Bilal Bari

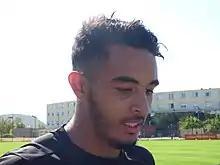
Bari in 2018

Bilal Bari (born 19 January 1998) is a professional footballer who plays as a striker. Born in France, he has represented Morocco at youth international levels (under-20 and under-23).